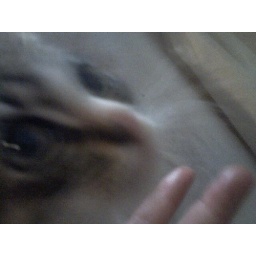
approx 7 week old boy who needs a forever home in Northern California